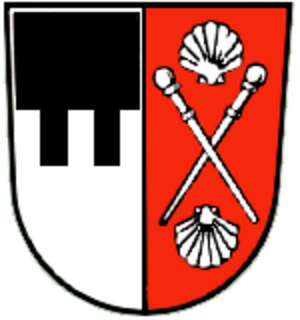
Deisenhausen est une commune de Bavière, située dans l'arrondissement de Guntzbourg, dans le district de Souabe.